Robert Pitt

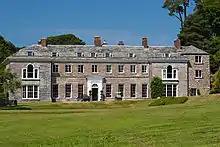
Boconnoc House, Cornwall

Pitt inherited the family estate of Boconnoc following his father's death in 1726. However, he died the next year. He left two sons and five daughters. His elder son Thomas Pitt was also an MP who sat for Okehampton and the Pitt estate passed entirely to him. His second son was William Pitt the Elder, a British statesmen who led the country three times in 1756–57, 1757–1762 and 1766–1768. His daughter Harriott married William Corbet. His other daughter Catherine married Robert Nedham. His grandson William Pitt the Younger became Prime Minister in 1783. Pitt was also brother-in-law to General James Stanhope, through his sister Lucy Pitt.